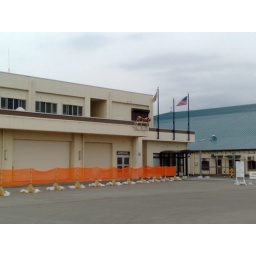
Passengers who arrive at this base by plane will enter this simple building for immigration. Ayase, Kanagawa, Japan.